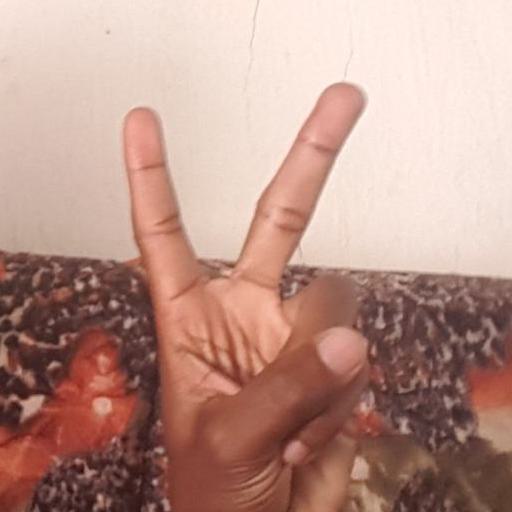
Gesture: peace